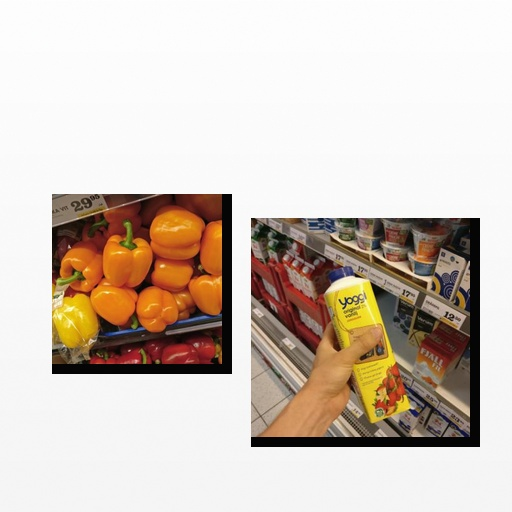
Food items: bell_pepper, strawberry_yogurt